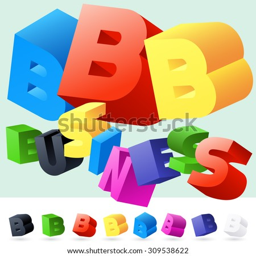
font of randomly rotated colourful letters .